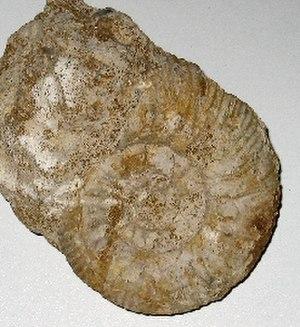
Kimmeridge est un petit village du Dorset, Angleterre. Il se trouve sur la côte de la Manche. Il a une population de 110 habitants.